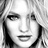
Emotion: neutral